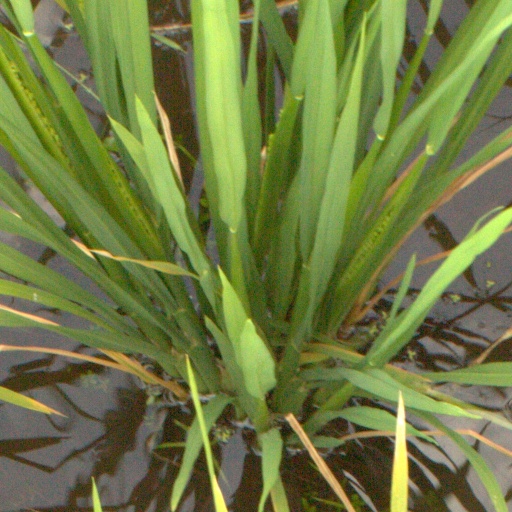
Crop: rice